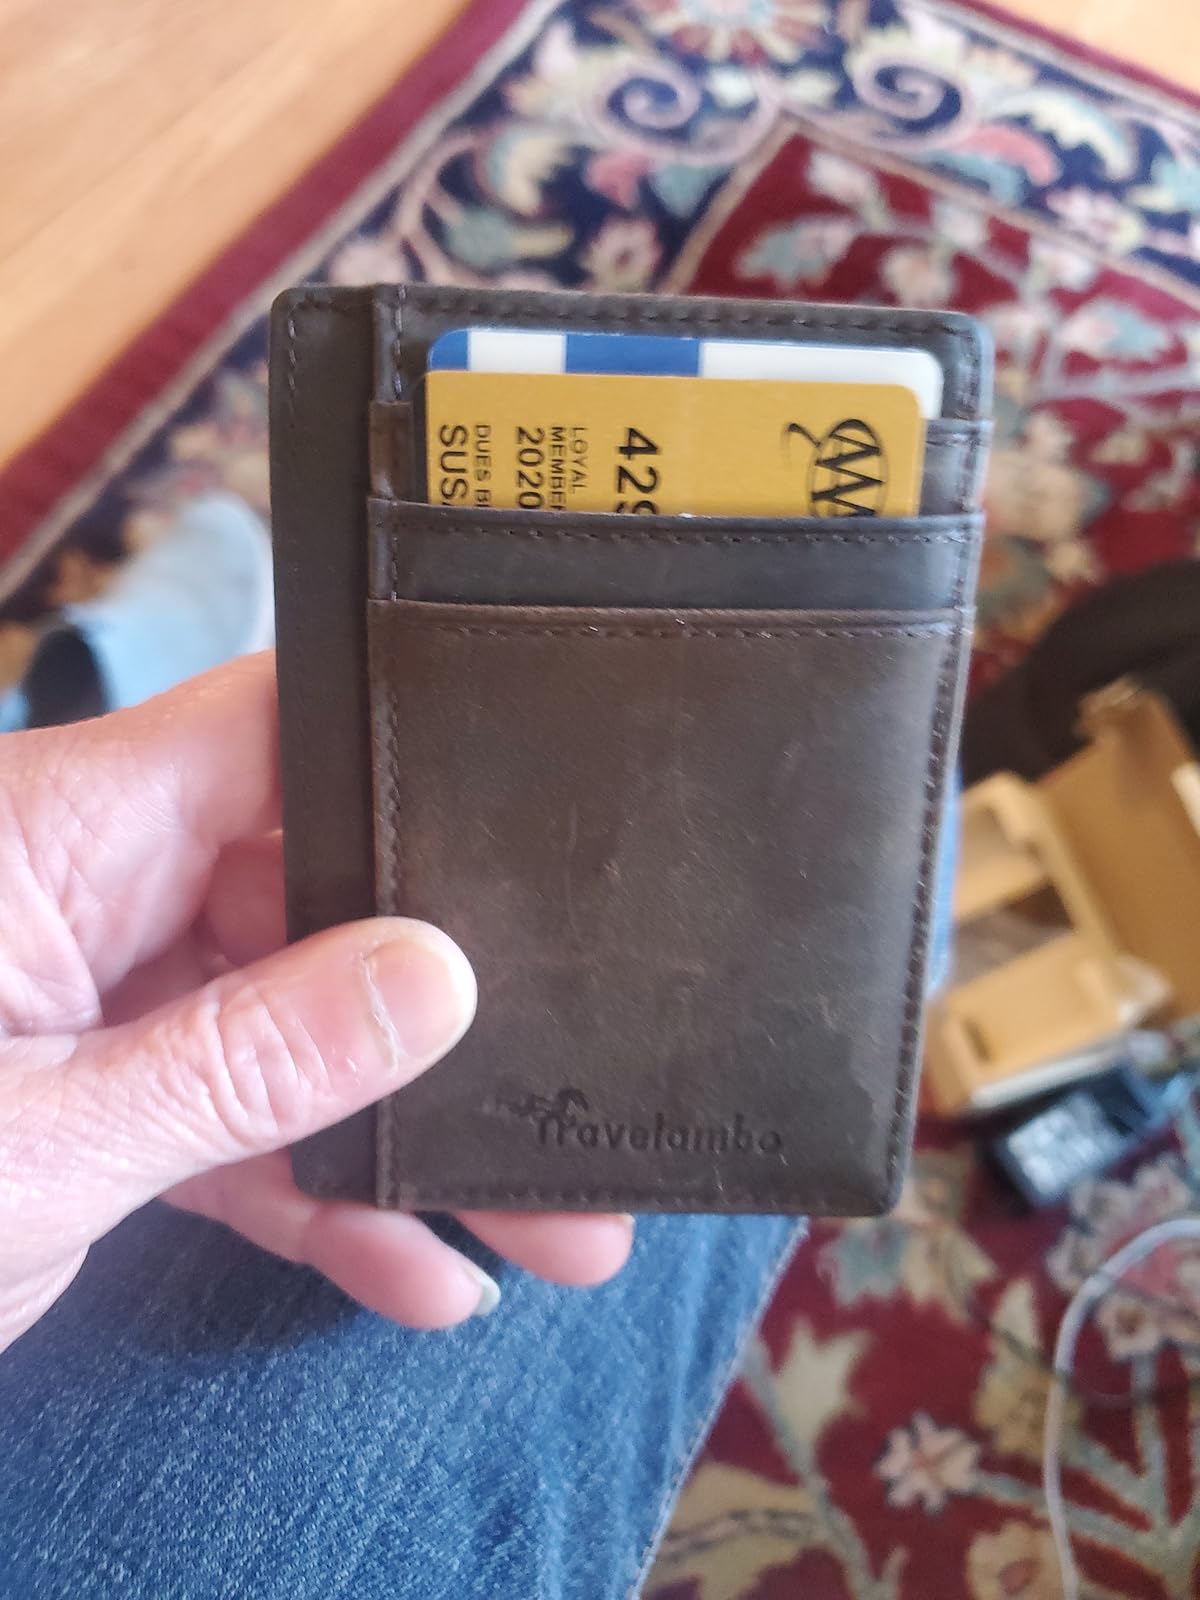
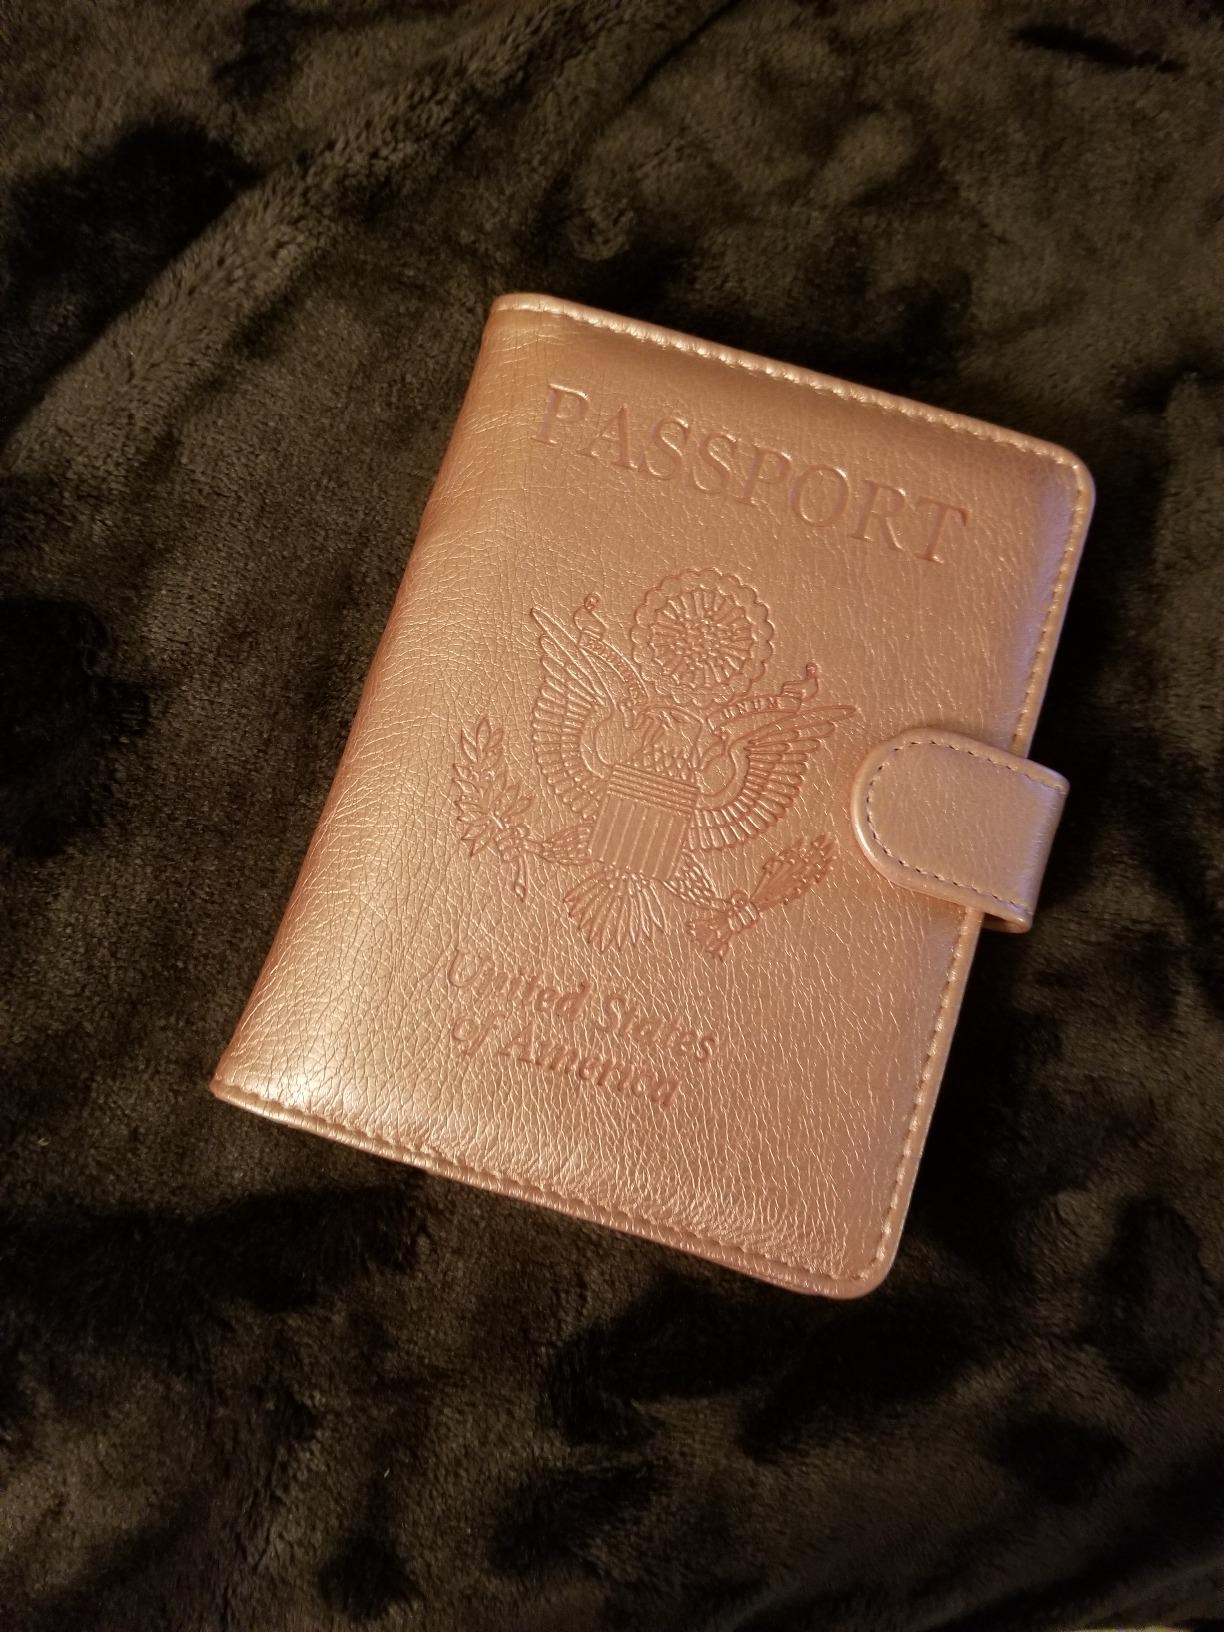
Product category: accessories_wallet
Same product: no